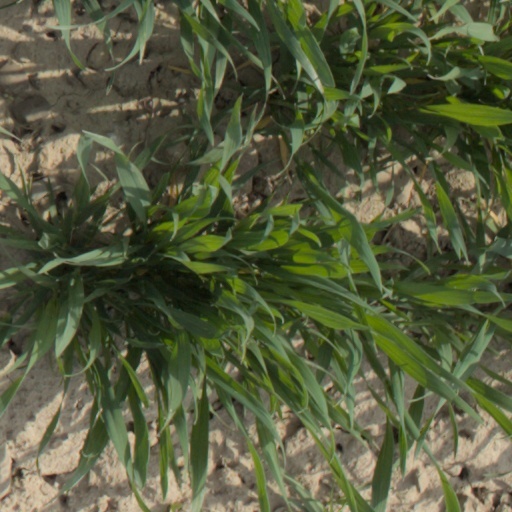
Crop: wheat